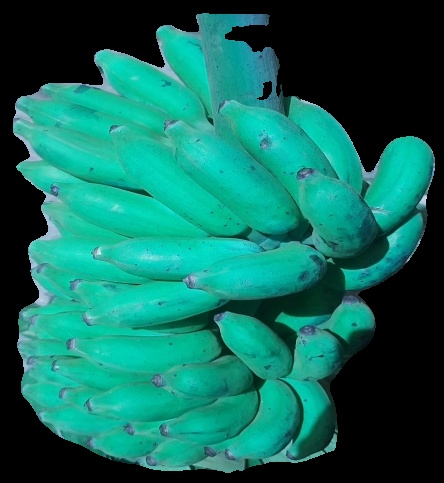
Variety: elakki-bale
Grade: grade3